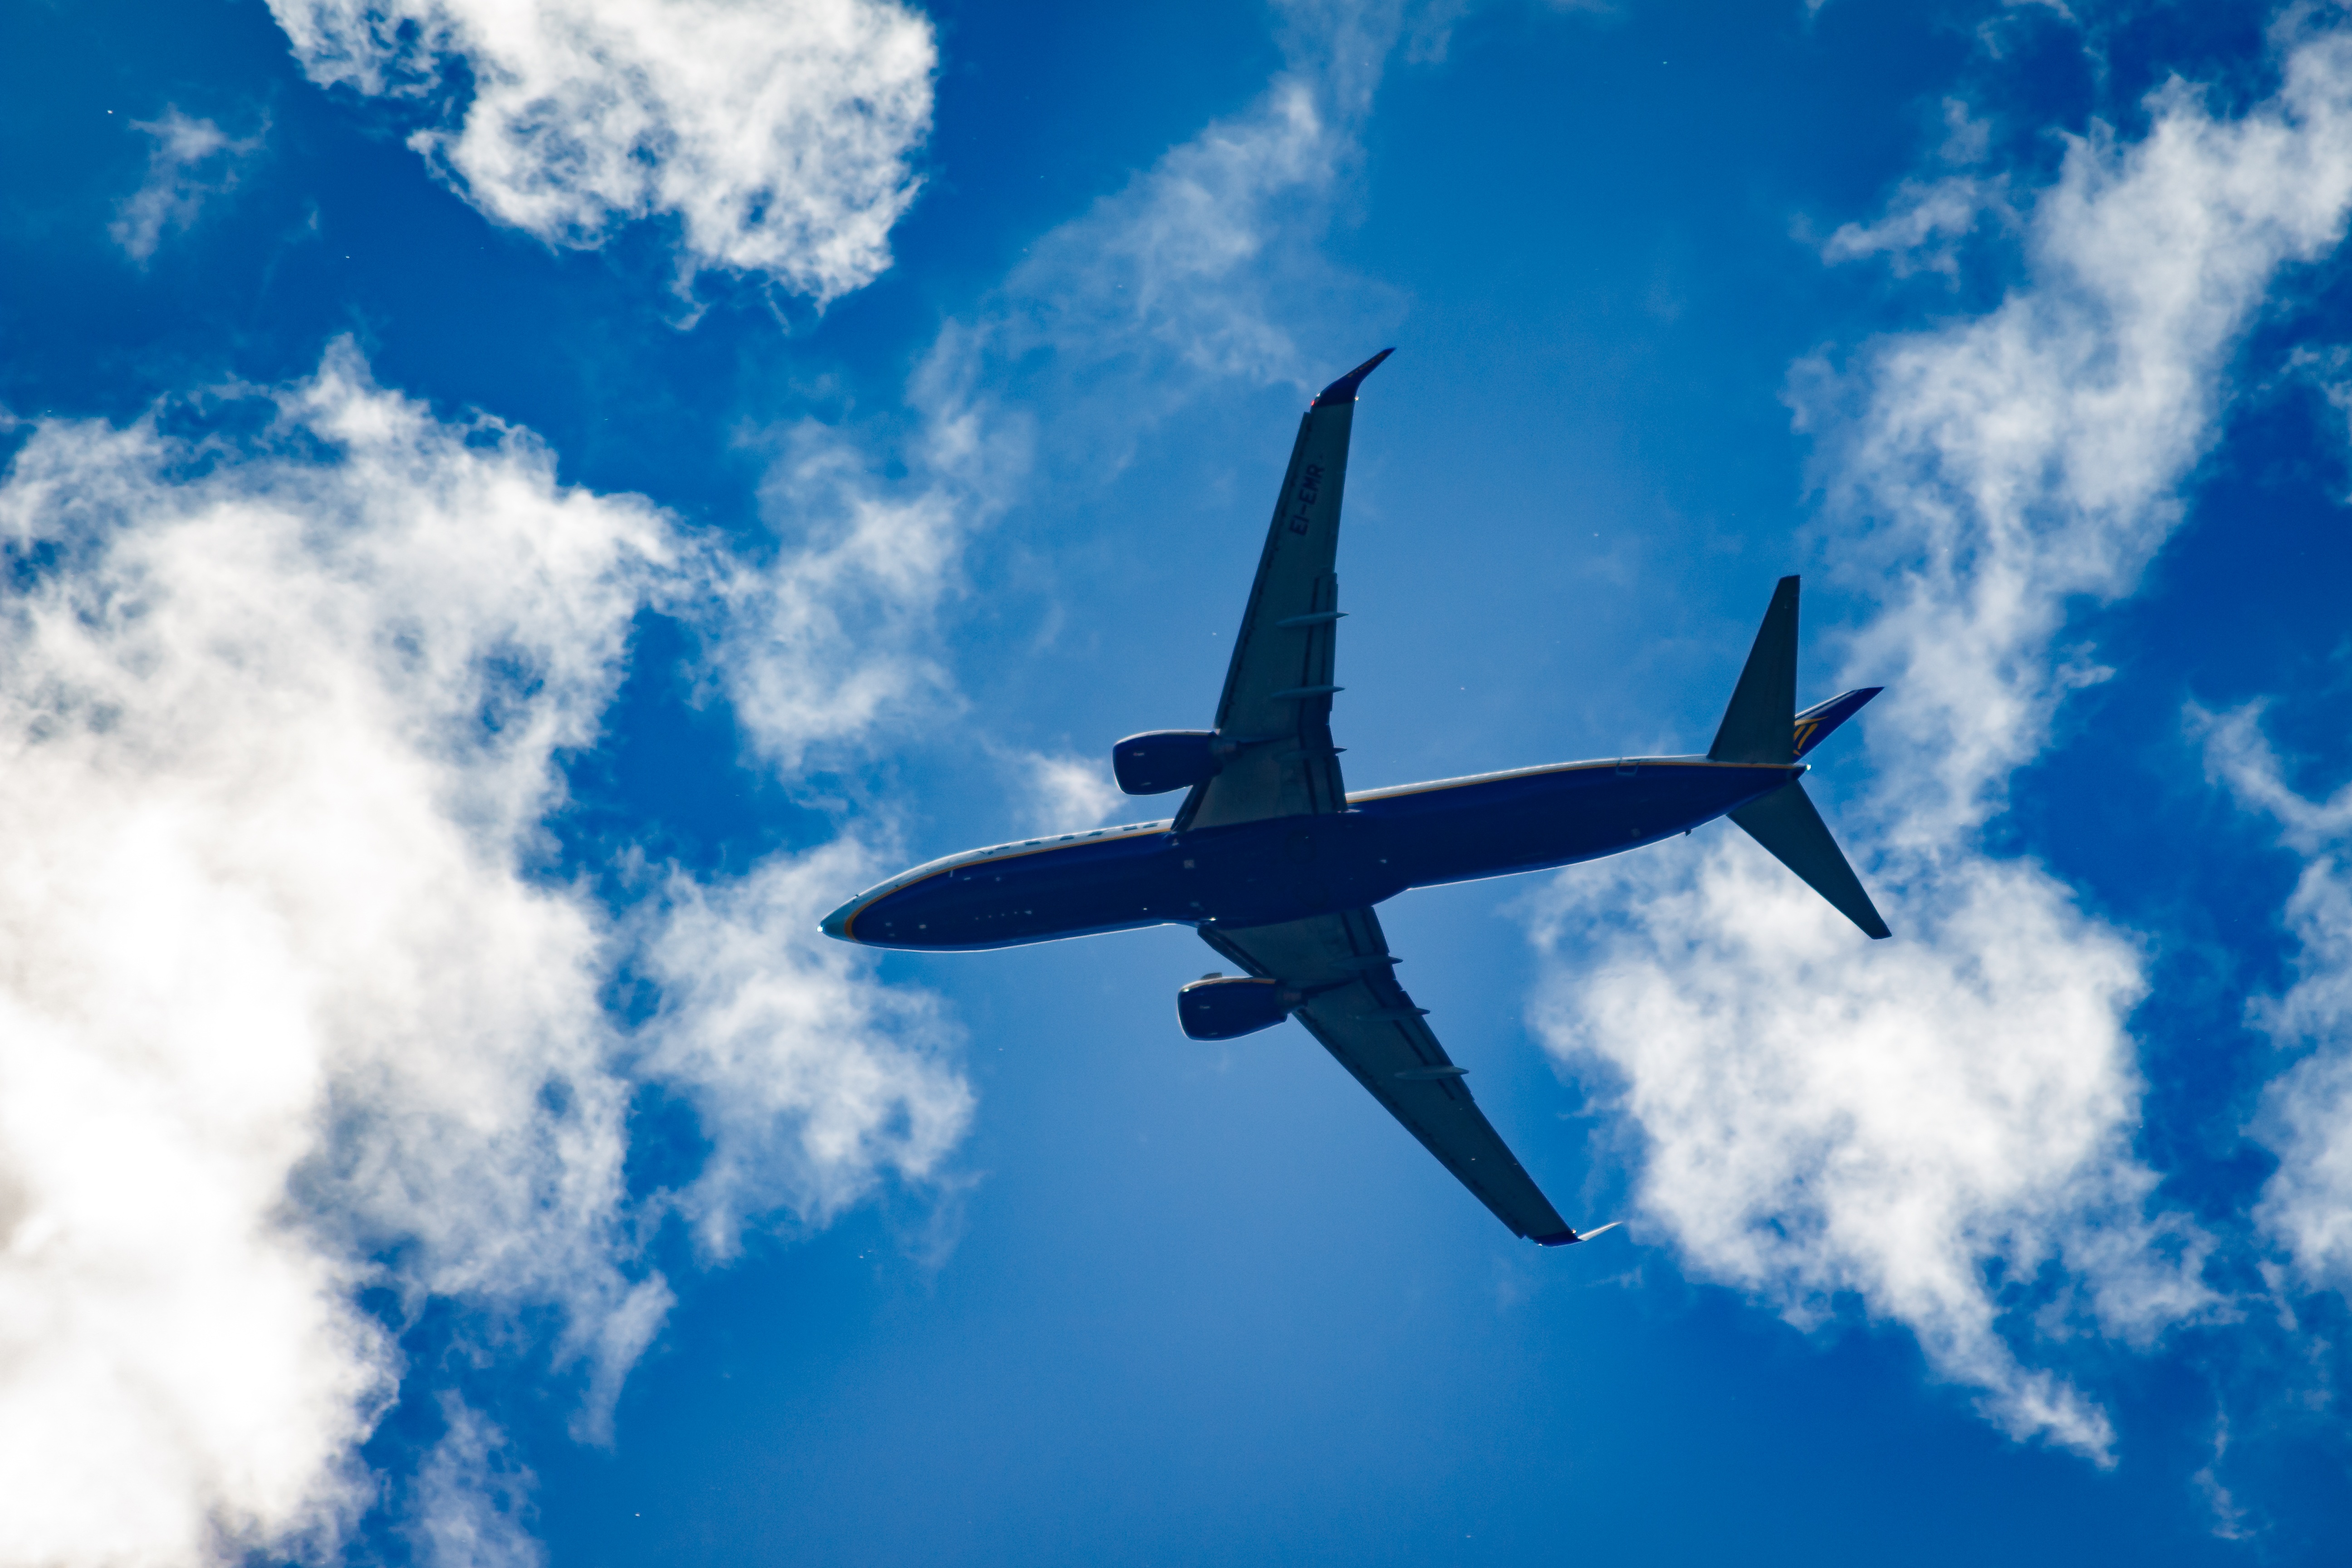
wing, cloud, sky, fly, travel, airplane, aircraft, vehicle, airline, aviation, flight, holiday, blue, clouds, gliding, holidays, flyer, passenger aircraft, air travel, atmosphere of earth